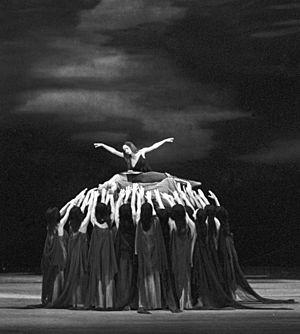
Spartacus est un gladiateur d'origine thrace, qui, avec les esclaves gaulois Crixus, Gannicus, Castus et Œnomaüs, est à l'origine de la troisième guerre servile, le plus important soulèvement d'esclaves contre la République romaine, entre 73 et 71 av. J.-C.
Spartacus est un ballet composé par Aram Khatchatourian. Cette œuvre narre les exploits de Spartacus, le chef de la révolte des esclaves contre l'Empire romain, révolte connue comme la Troisième guerre servile. Le ballet est composé en 1954 et largement acclamé par les critiques à Léningrad en 1956, dans la chorégraphie de Leonid Jacobson. Retravaillé en 1968, il est présenté dans une nouvelle chorégraphie de Iouri Grigorovitch.